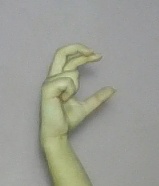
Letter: thal